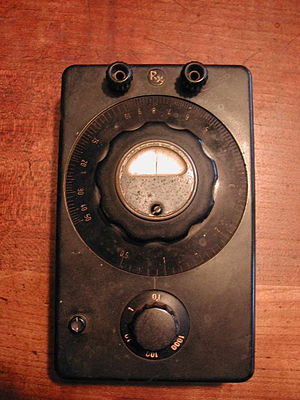
Wheatstonebro / Balanceret Wheatstonebro / Kirchhoffs Wheatstonebro realisering
Wheatstonebro apparat med ulineær potentiometer og multiplikatoromskifter nederst.
En Wheatstonebro eller Wheatstones bro er et klassisk, præcist måleinstrument, der bl.a. anvendes til at måle resistansværdier. Wheatstonebroens princip kan med nogle ændringer også anvendes til at måle impedanser og reaktanser og kaldes så en impedansbro.